1915 Galveston hurricane

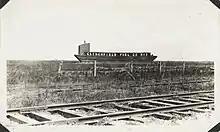
A coal barge lying upon a field of grass

Rough seas were reported throughout the Texas coast ahead of the storm on August 16, with waves cresting high. Coastal inundation of city streets was reported in all towns between Corpus Christi and Orange. Ten houses were destroyed in Victoria. Telephone service in the city was disrupted, rendering 165 telephones out of commission. The agitated waters of Matagorda Bay flooded the Matagorda Peninsula a day before landfall, and nearby Freeport observed their highest tide in many years. Many oil derricks in the area were destroyed. The life-saving station in Freeport near the mouth of the Brazos River was destroyed, killing 19 people. Upstream the Brazos River in Brazoria, strong winds damaged crops, fences, and trees. Most crops in Matagorda County withstood the storm, though 25–35 percent of the rice crop was lost, including Blue Rose, Honduras, and Japan varieties. Aside from cotton losses, Port Lavaca along Matagorda Bay suffered light damage to property. Bathhouses in Port Aransas were destroyed.